Greensborough Plaza

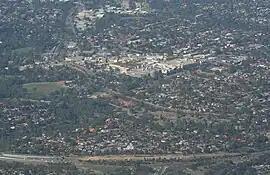
Aerial view of the suburb with Greensborough Plaza in the centre

In September 1997, it was announced that the Myer department store was to be converted into an outlet for Target, as a Target Home concept store. Costing A$5 million (1997), the conversion was scheduled for completion by February 1998.